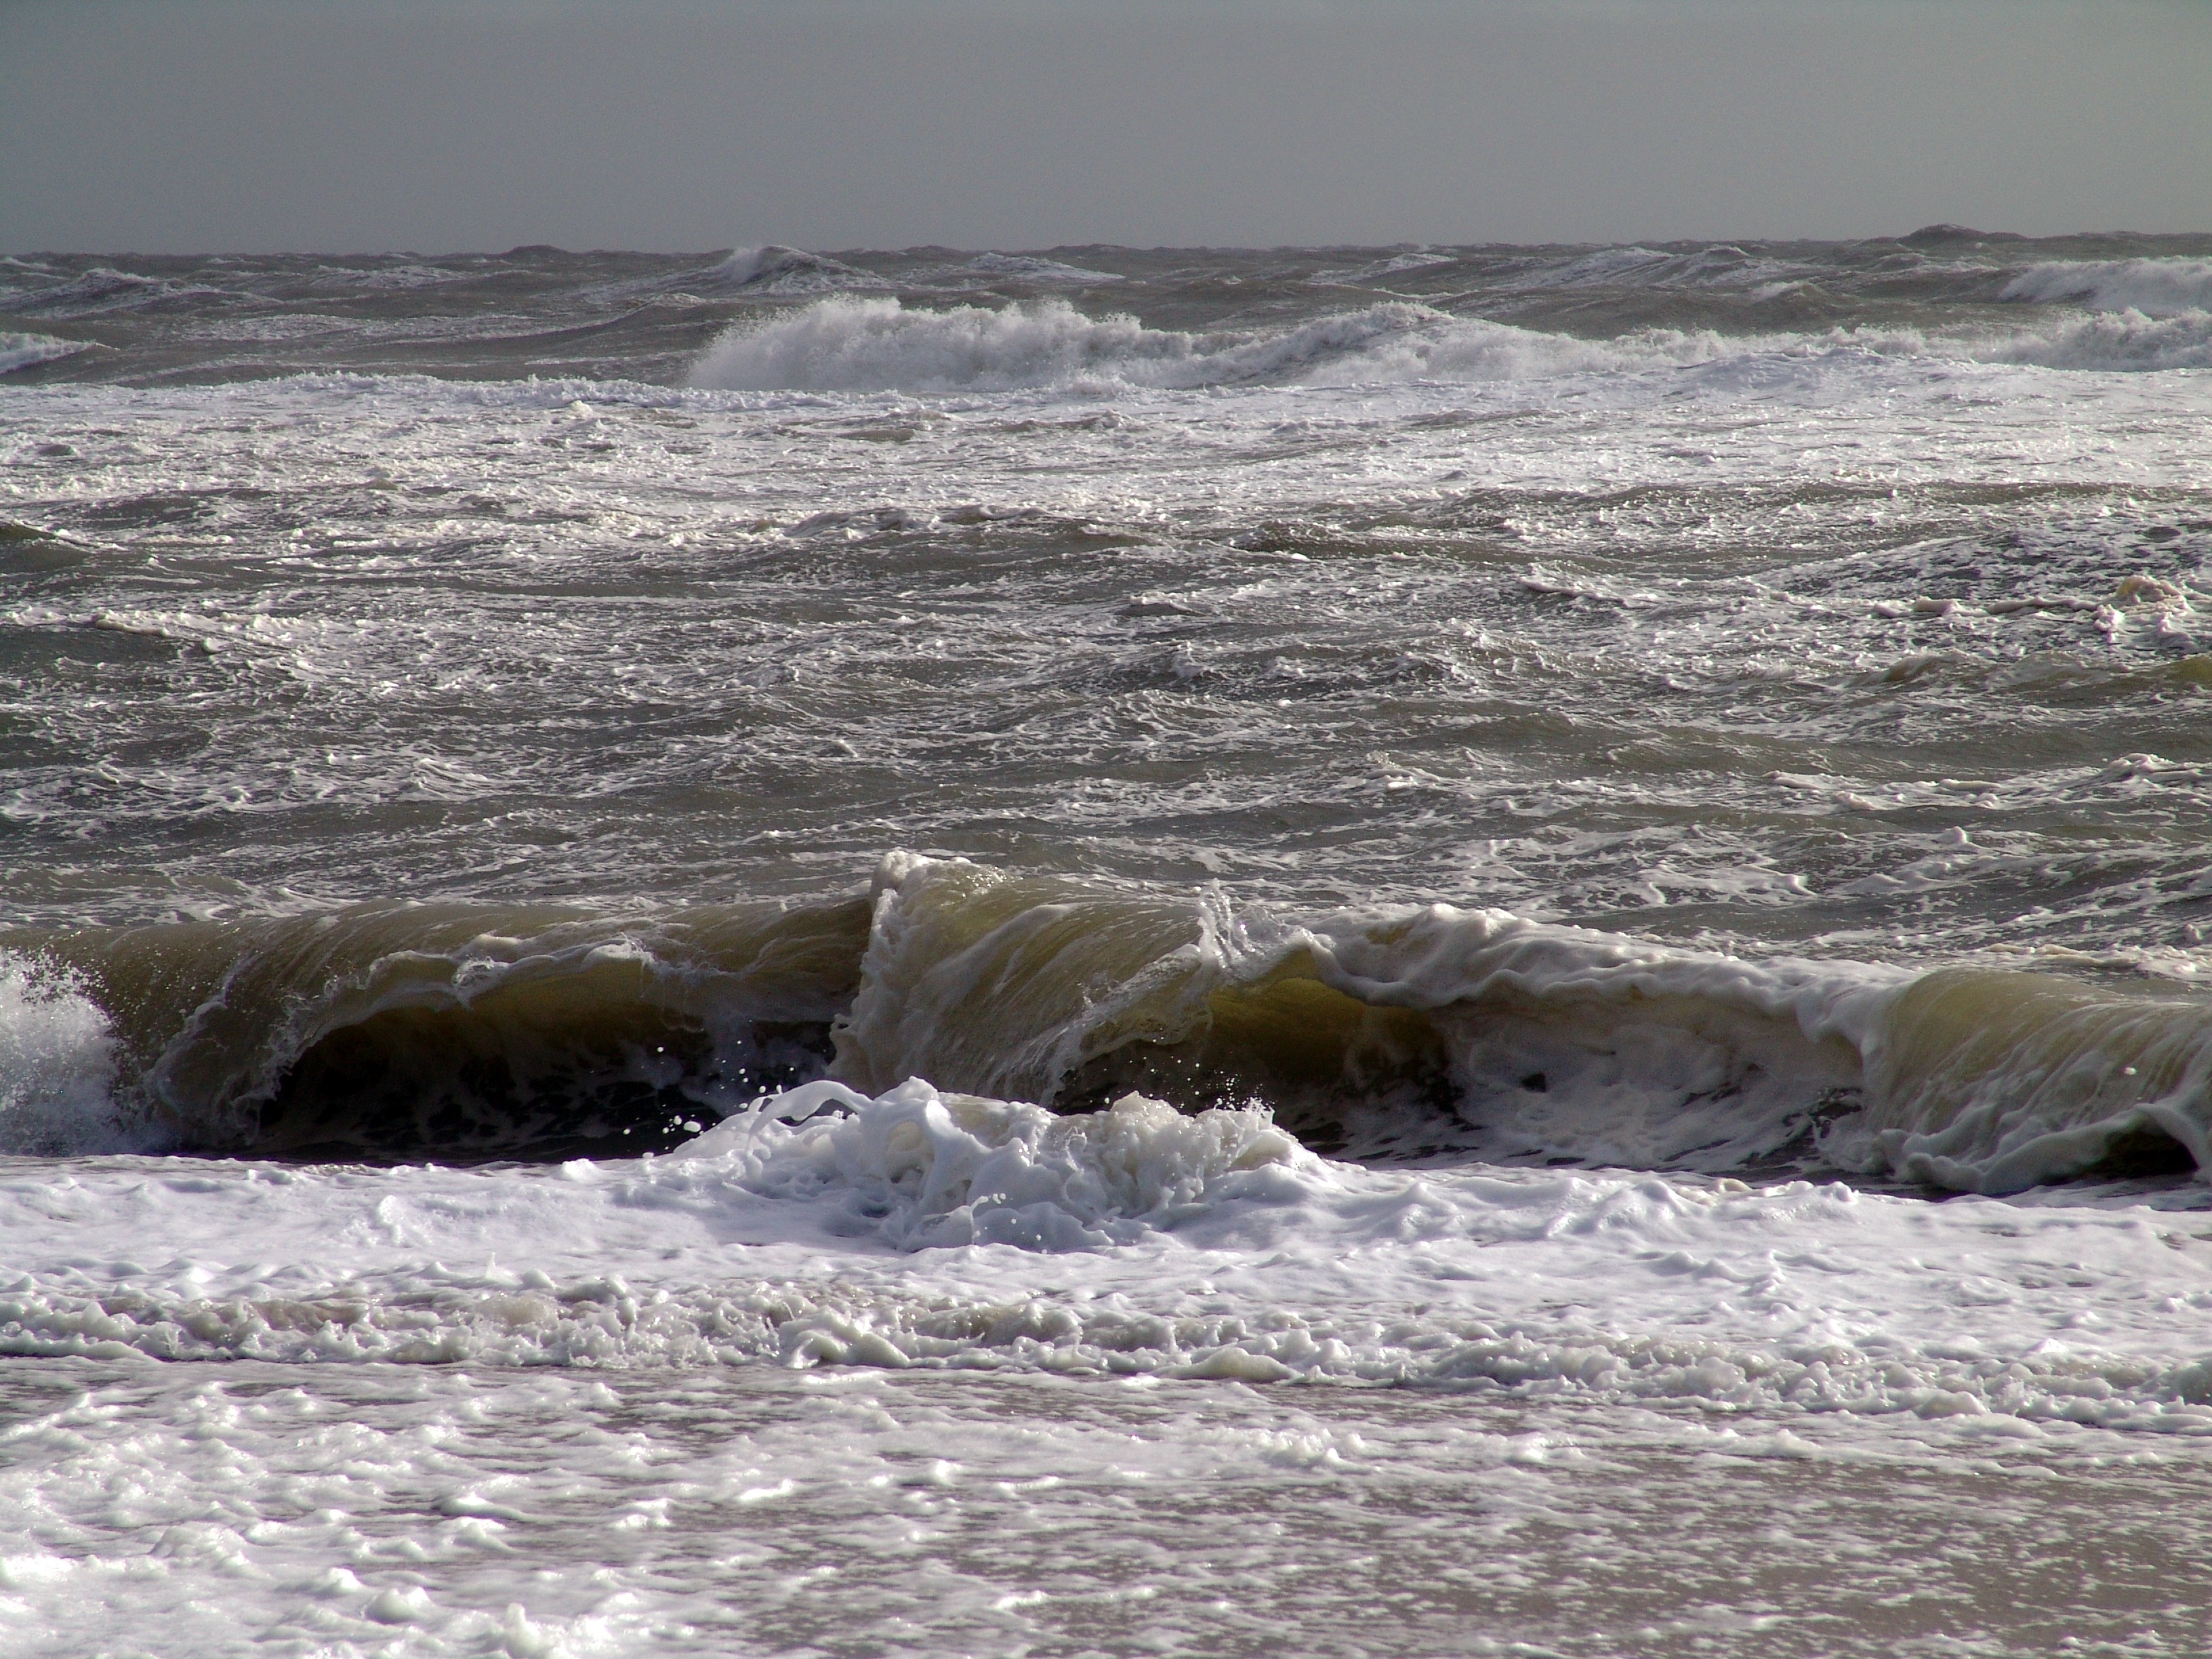
beach, sea, coast, water, rock, ocean, shore, wave, foam, surf, spray, weather, holiday, rapid, terrain, body of water, stormy, windy, north sea, cape, swell, wind wave